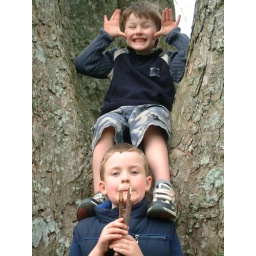
Robbie and Jamie sitting in a tree